Queens' College, Cambridge

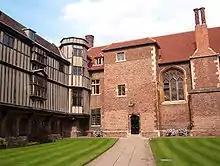

During the English Civil War the college sent all its silver to help the King. As a result, the president and the fellows were ejected from their posts. In 1660 the president was restored.